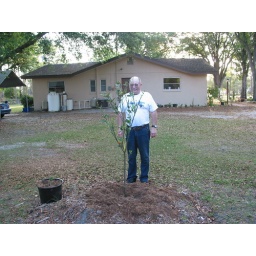
Loren by orange tree